River Oaks Shopping Center

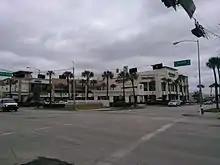
River Oaks Shopping Center

The River Oaks Shopping Center is a shopping center in Neartown, Houston, adjacent to River Oaks. As of 2012 the more than center includes one grocery store, one movie theater, 14 restaurants, and 76 stores. The center, owned by Weingarten Realty, is the third oldest shopping center of its type in the United States.